Institute for European Politics

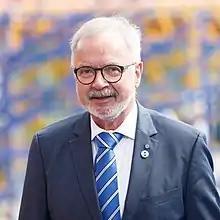
IEP president Werner Hoyer

The Institute for European Politics (IEP; German: "Institut für Europäische Politik") is a German foreign and European policy research centre based in Berlin. It is an independent non-governmental organization focused on the research of European integration.